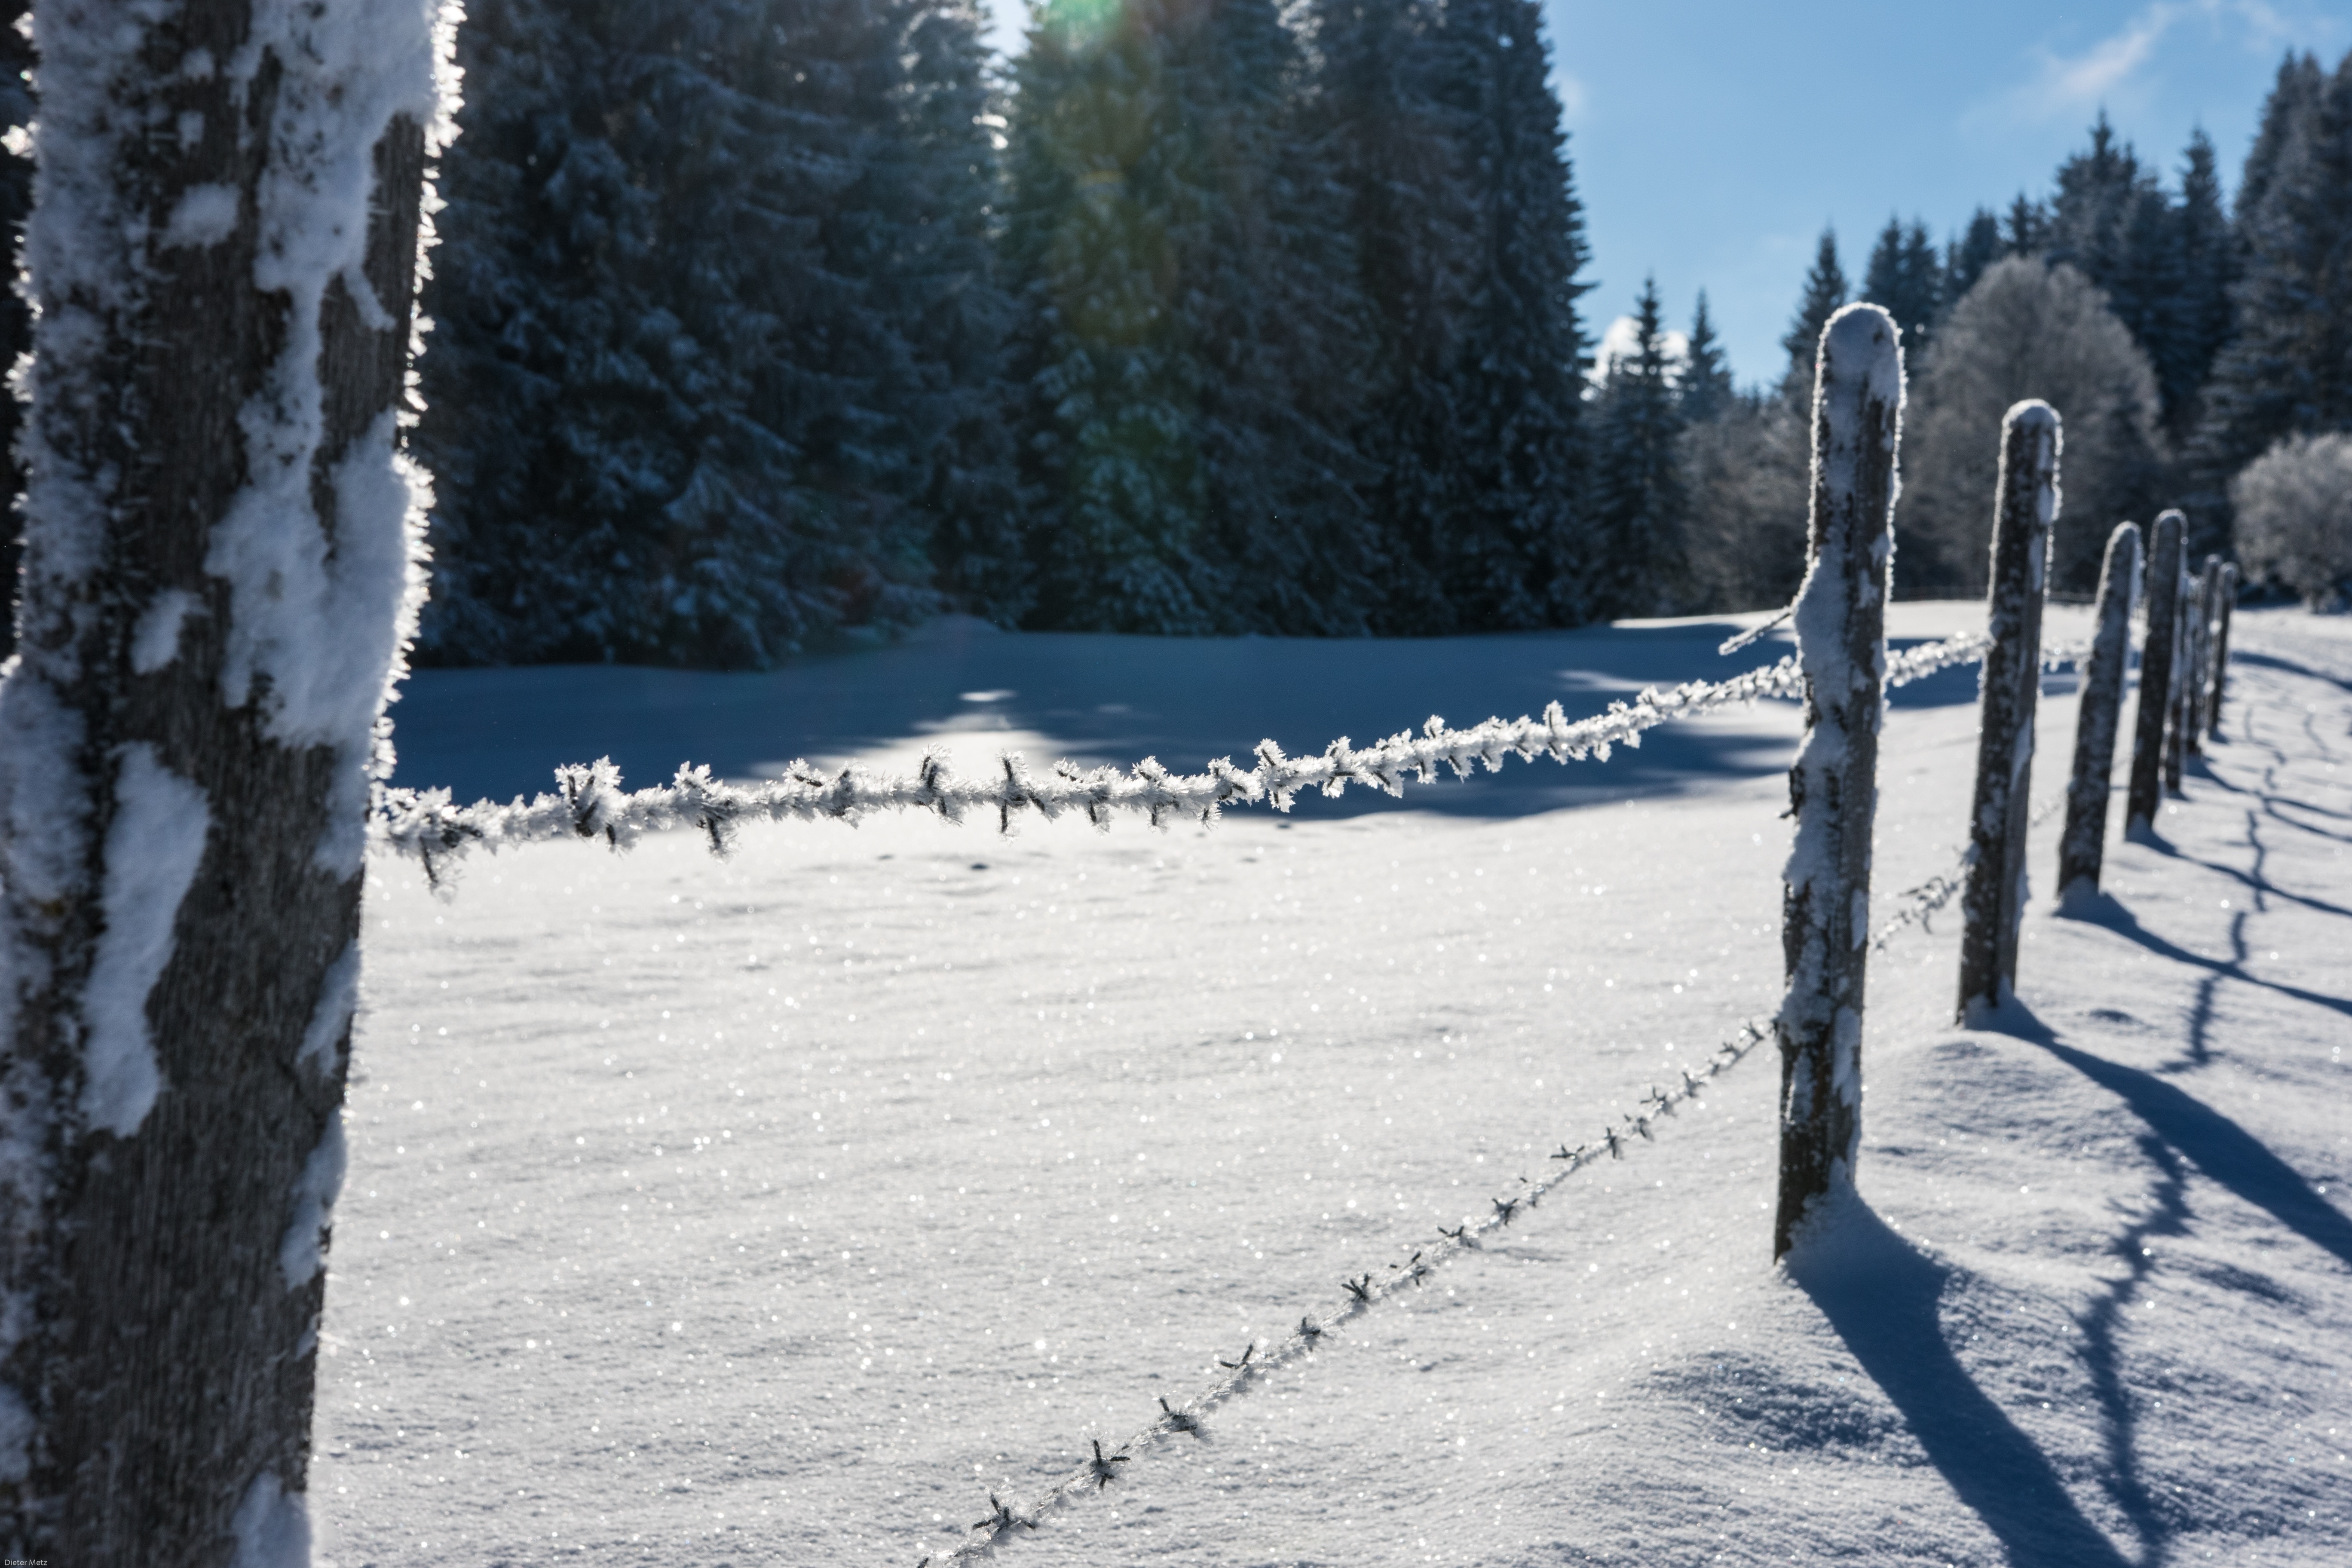
landscape, tree, nature, forest, snow, cold, winter, prickly, fence, barbed wire, plant, sky, white, frost, ice, frozen, winter sport, frosty, wintry, piste, hoarfrost, freezing, eiskristalle, winter cold, crystals, schneeflaeche, snow crystals, cross country skiing, nordic skiing, crystal formation, woody plant